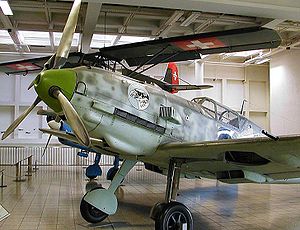
Slaget om England / Luftwaffes taktik
En tysk Messerschmitt Me 109
Slaget om England blev udkæmpet som luftslag mellem 10. juli og 31. oktober 1940 mellem Luftwaffe og Royal Air Force. Hovedmålet med den tyske luftoffensiv var at vinde luftherredømmet over England, så Operation Seelöwe, tyskernes invasion af England, kunne sættes i gang. Det sekundære mål var at ødelægge landets flyproduktion og dermed true nationen til neutralitet eller overgivelse.